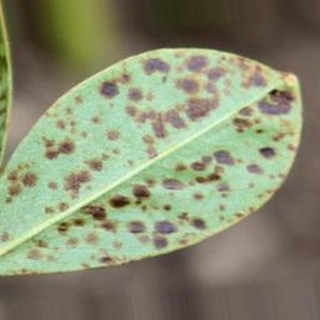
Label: groundnut_rust